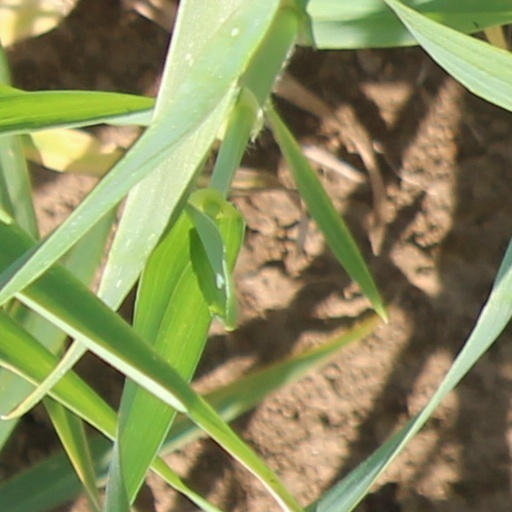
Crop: wheat